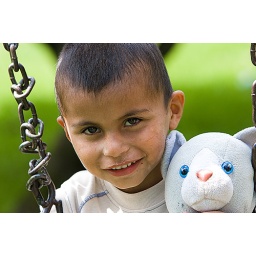
This boy lives in a mountain close to Bogota Colombia South America.